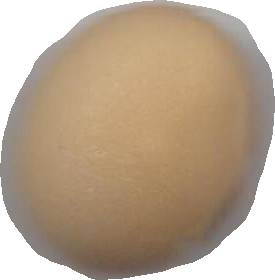
Variety: Dega